Mongolian script

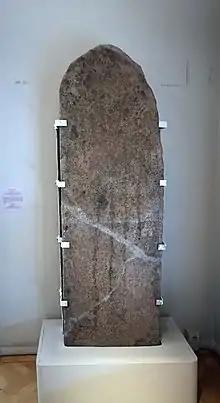
The so-called "Stone of Genghis Khan" or "Stele of Yisüngge", with the earliest known inscription in the Mongolian script.

The Mongolian vertical script developed as an adaptation of the Old Uyghur alphabet for the Mongolian language. Tata-tonga, a 13th-century Uyghur scribe captured by Genghis Khan, was responsible for bringing the Old Uyghur alphabet to the Mongolian Plateau and adapting it to the form of the Mongolian script.